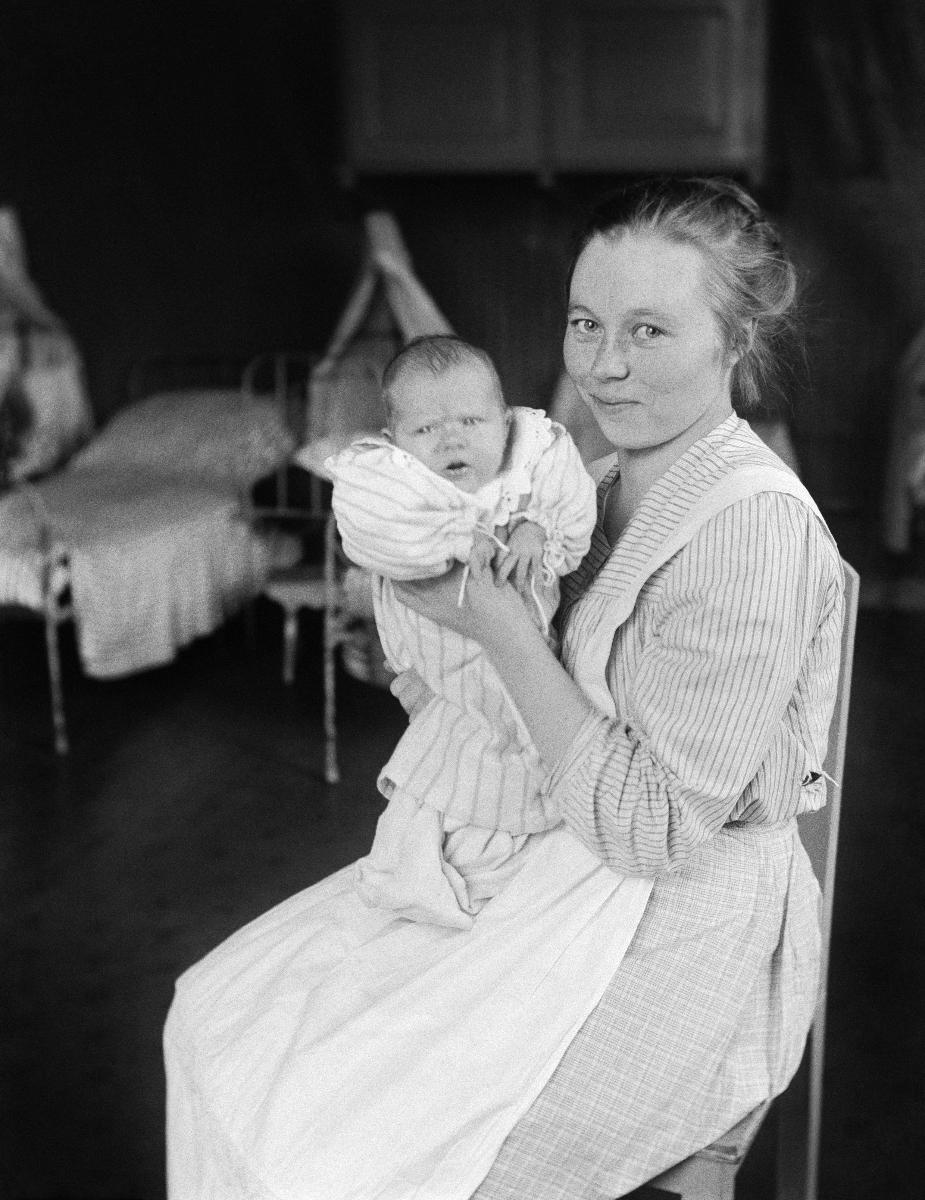
Äiti vauva sylisään.
sisällön kuvaus: Nuori nainen vauvansa kanssa. Taustalla lasten sänkyjä. mustavalkoinen
Kuvaaja: Laakso, Heikki, valokuvaaja
Ajankohta: kuvausaika 1910-luku
Aiheet: vauvat, äidit, lastenhoito, babies, mothers, child care, babyer, mödrar, barnavård